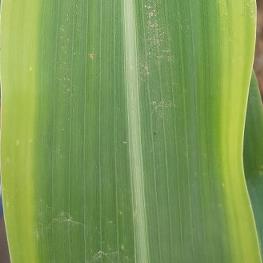
Crop: Maize
Condition: stripe-d